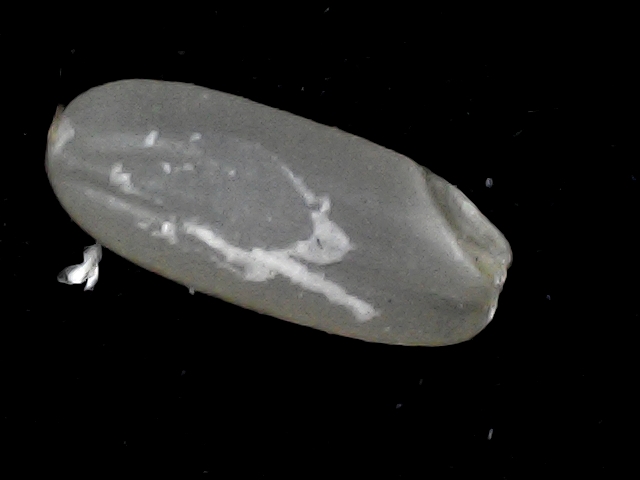
Rice variety: BR22